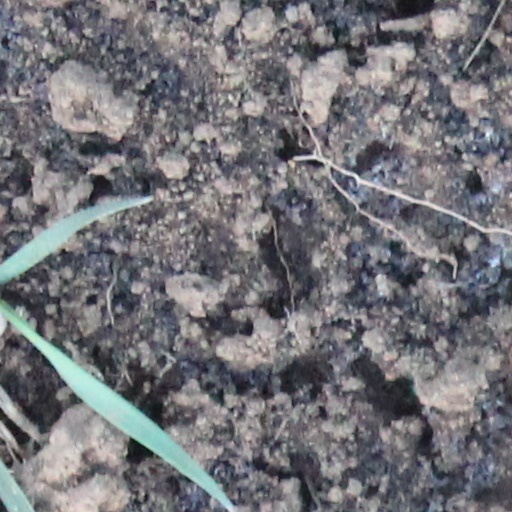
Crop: wheat